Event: Nepal Earthquake
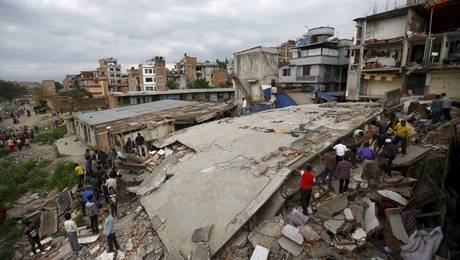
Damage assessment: damage